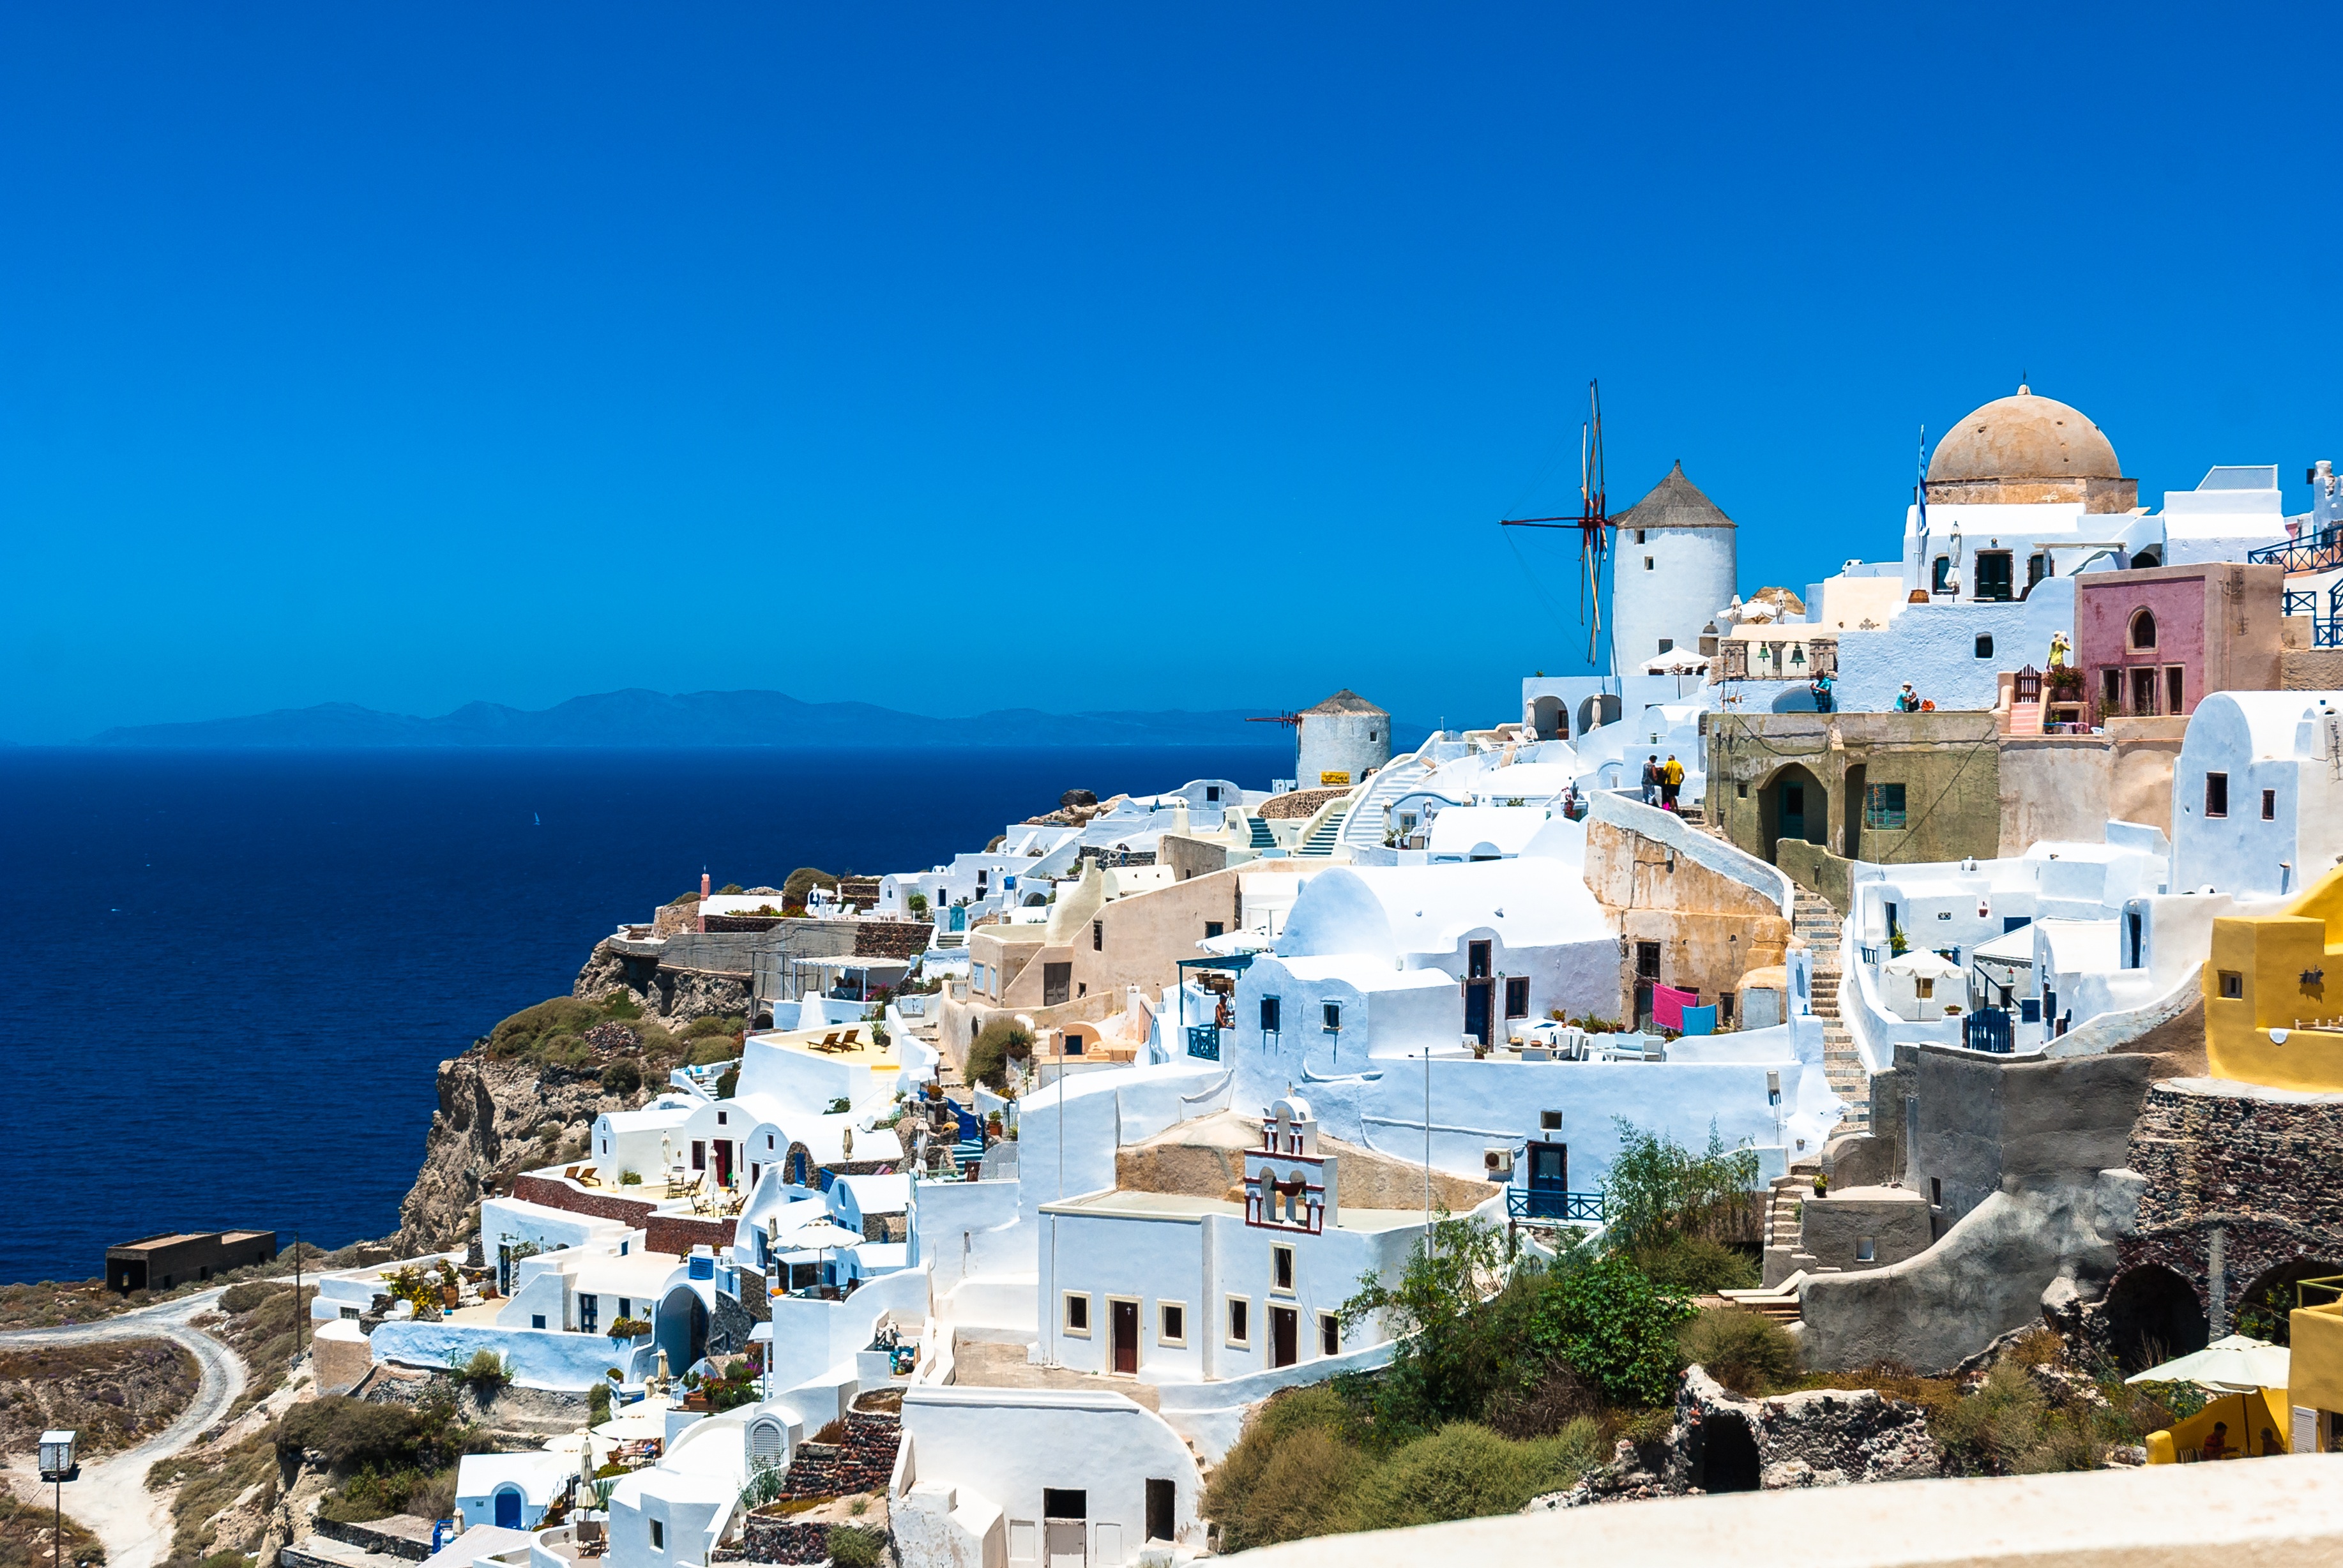
beach, landscape, sea, coast, water, nature, ocean, sky, town, view, cityscape, summer, vacation, village, weather, holiday, bay, blue, tourism, heat, clouds, santorini, resort, holidays, greece, the sun, cape, the stones